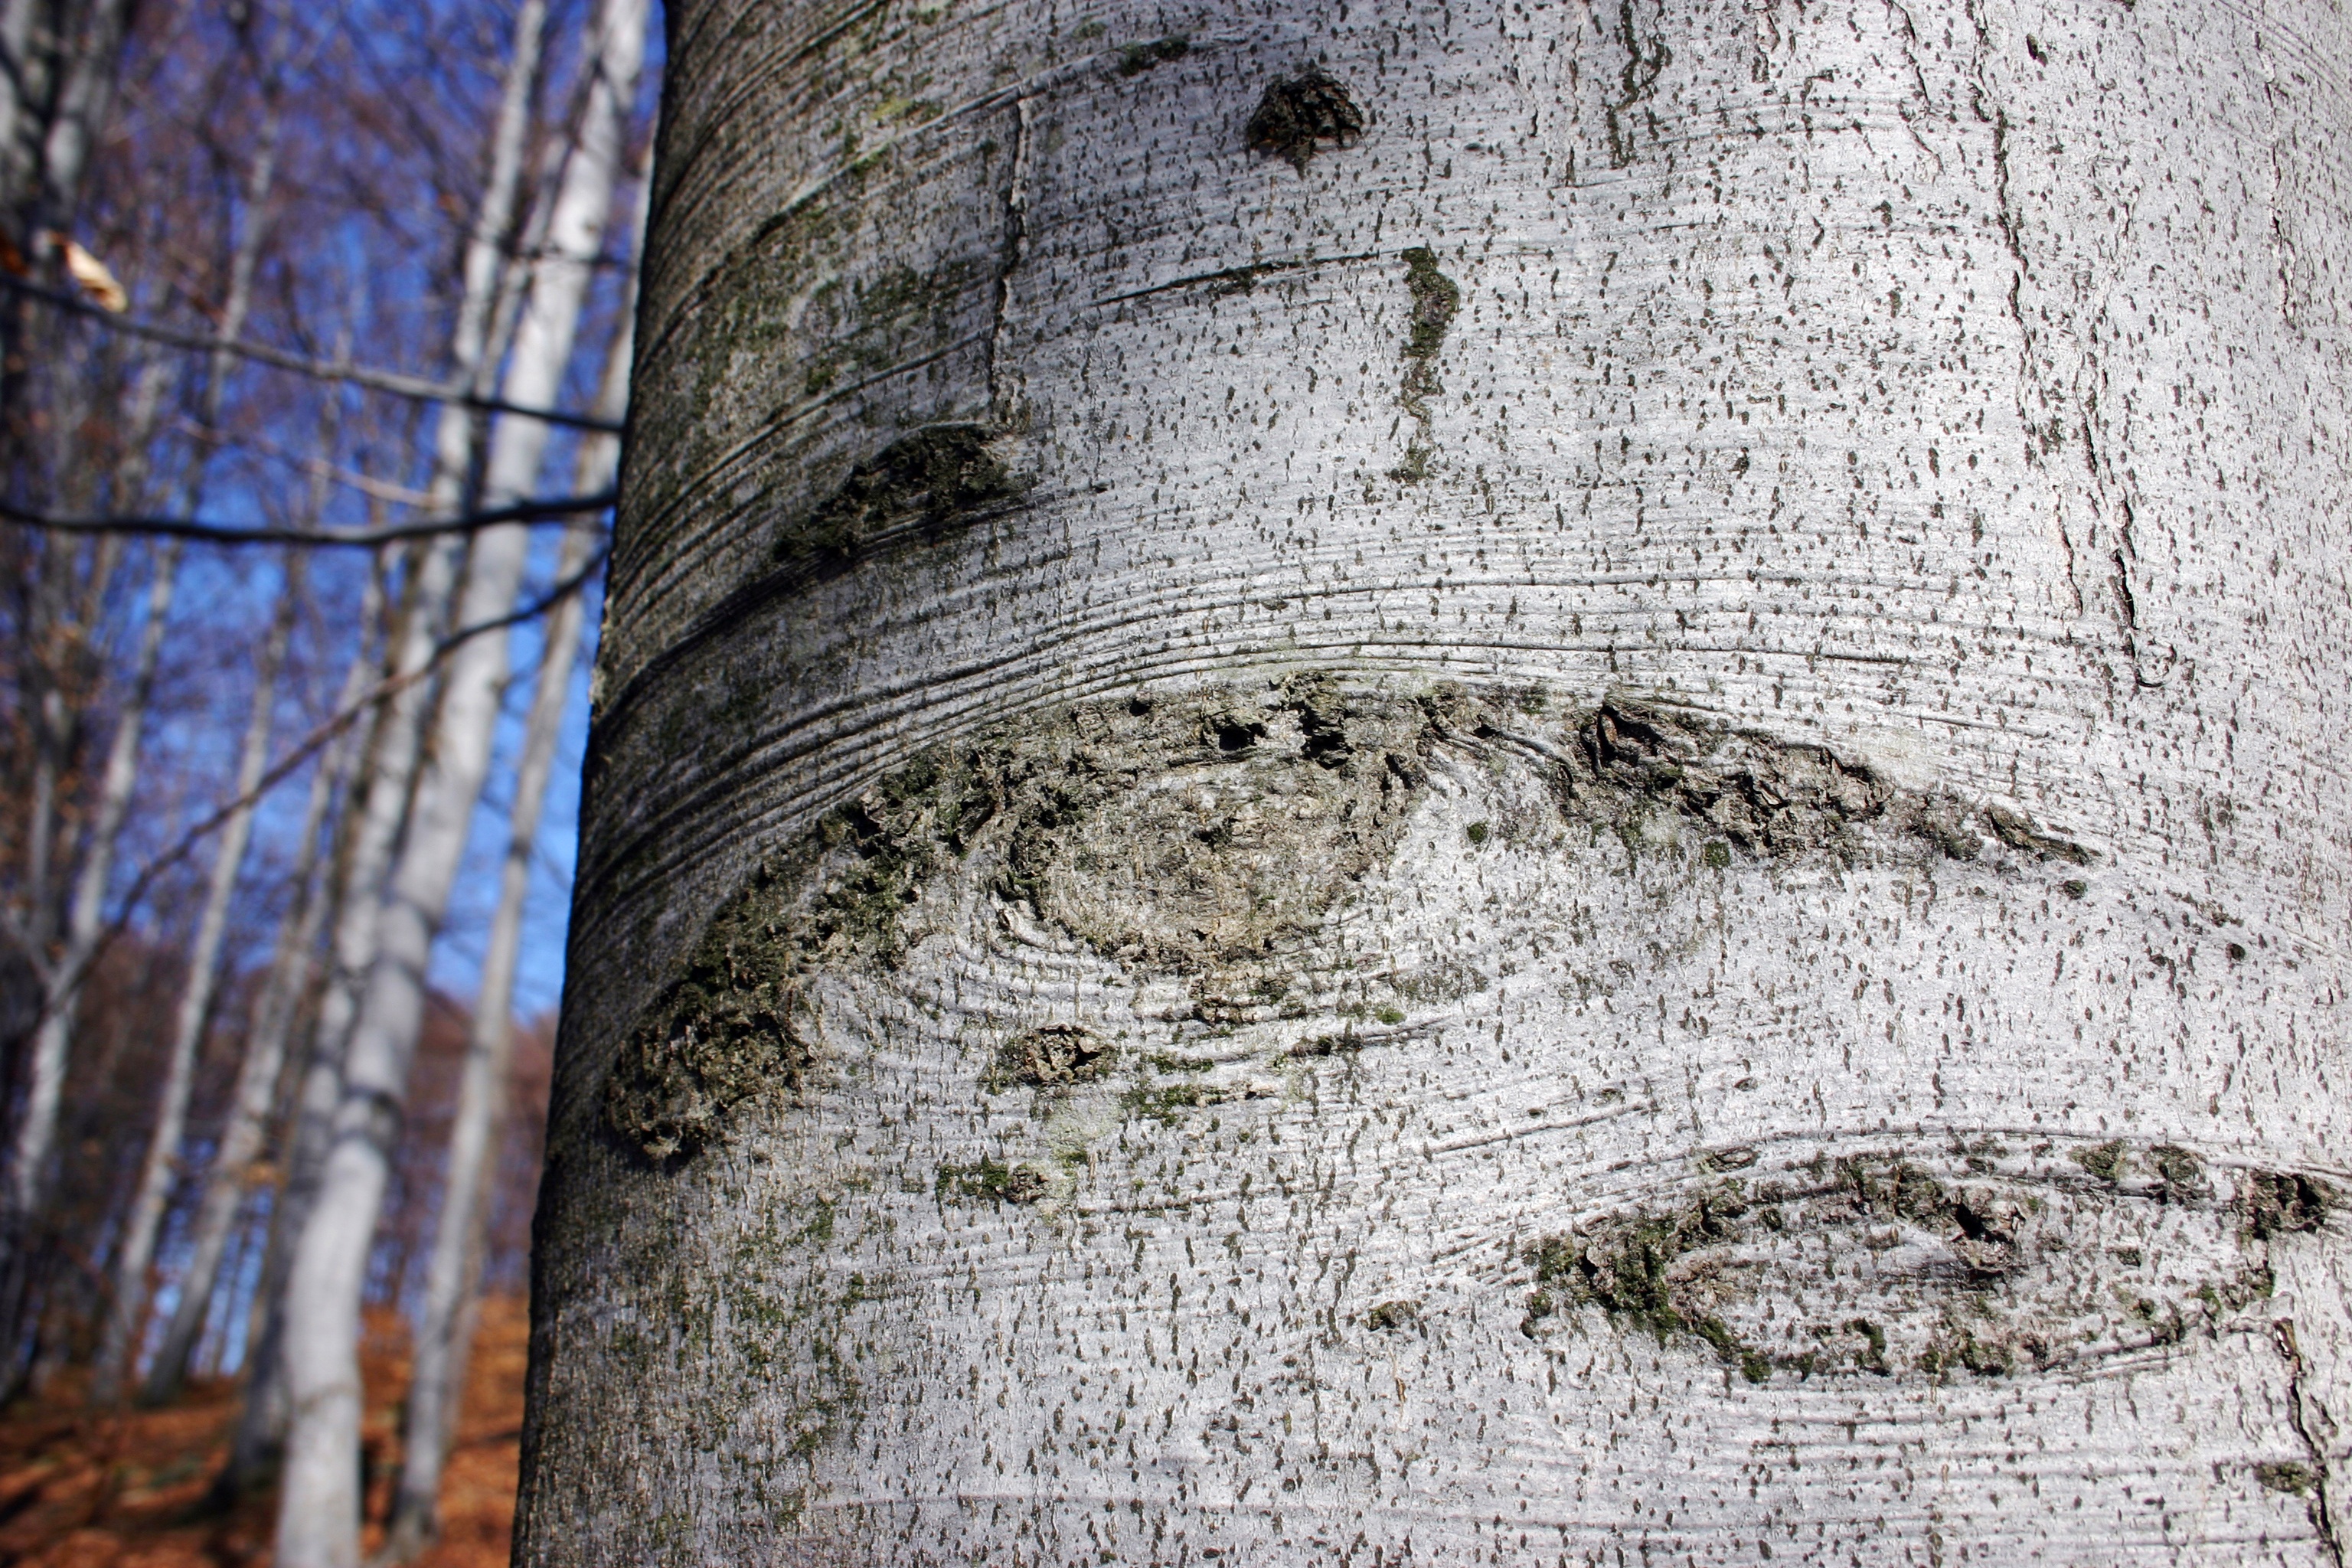
tree, nature, forest, branch, winter, plant, wood, texture, leaf, trunk, wall, bark, birch, autumn, season, tribe, eye, woodland, flowering plant, plant stem, woody plant, land plant